Long-track speed skating

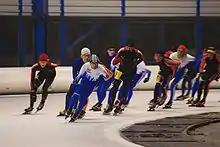
Marathon speed skating in the Netherlands in 2007

In marathon events, skaters skate long distances in a large group. When conducted at an ice rink oval, the distance is usually around 40 km, akin to the traditional marathon in running. When skated outdoors on natural ice, the distances can be as long as 200 km. An example of this is the famous Elfstedentocht (Eleven cities tour), which is irregularly held in the Netherlands. Alternative versions of this famous event are sometimes held abroad, e.g., in Finland and Canada.